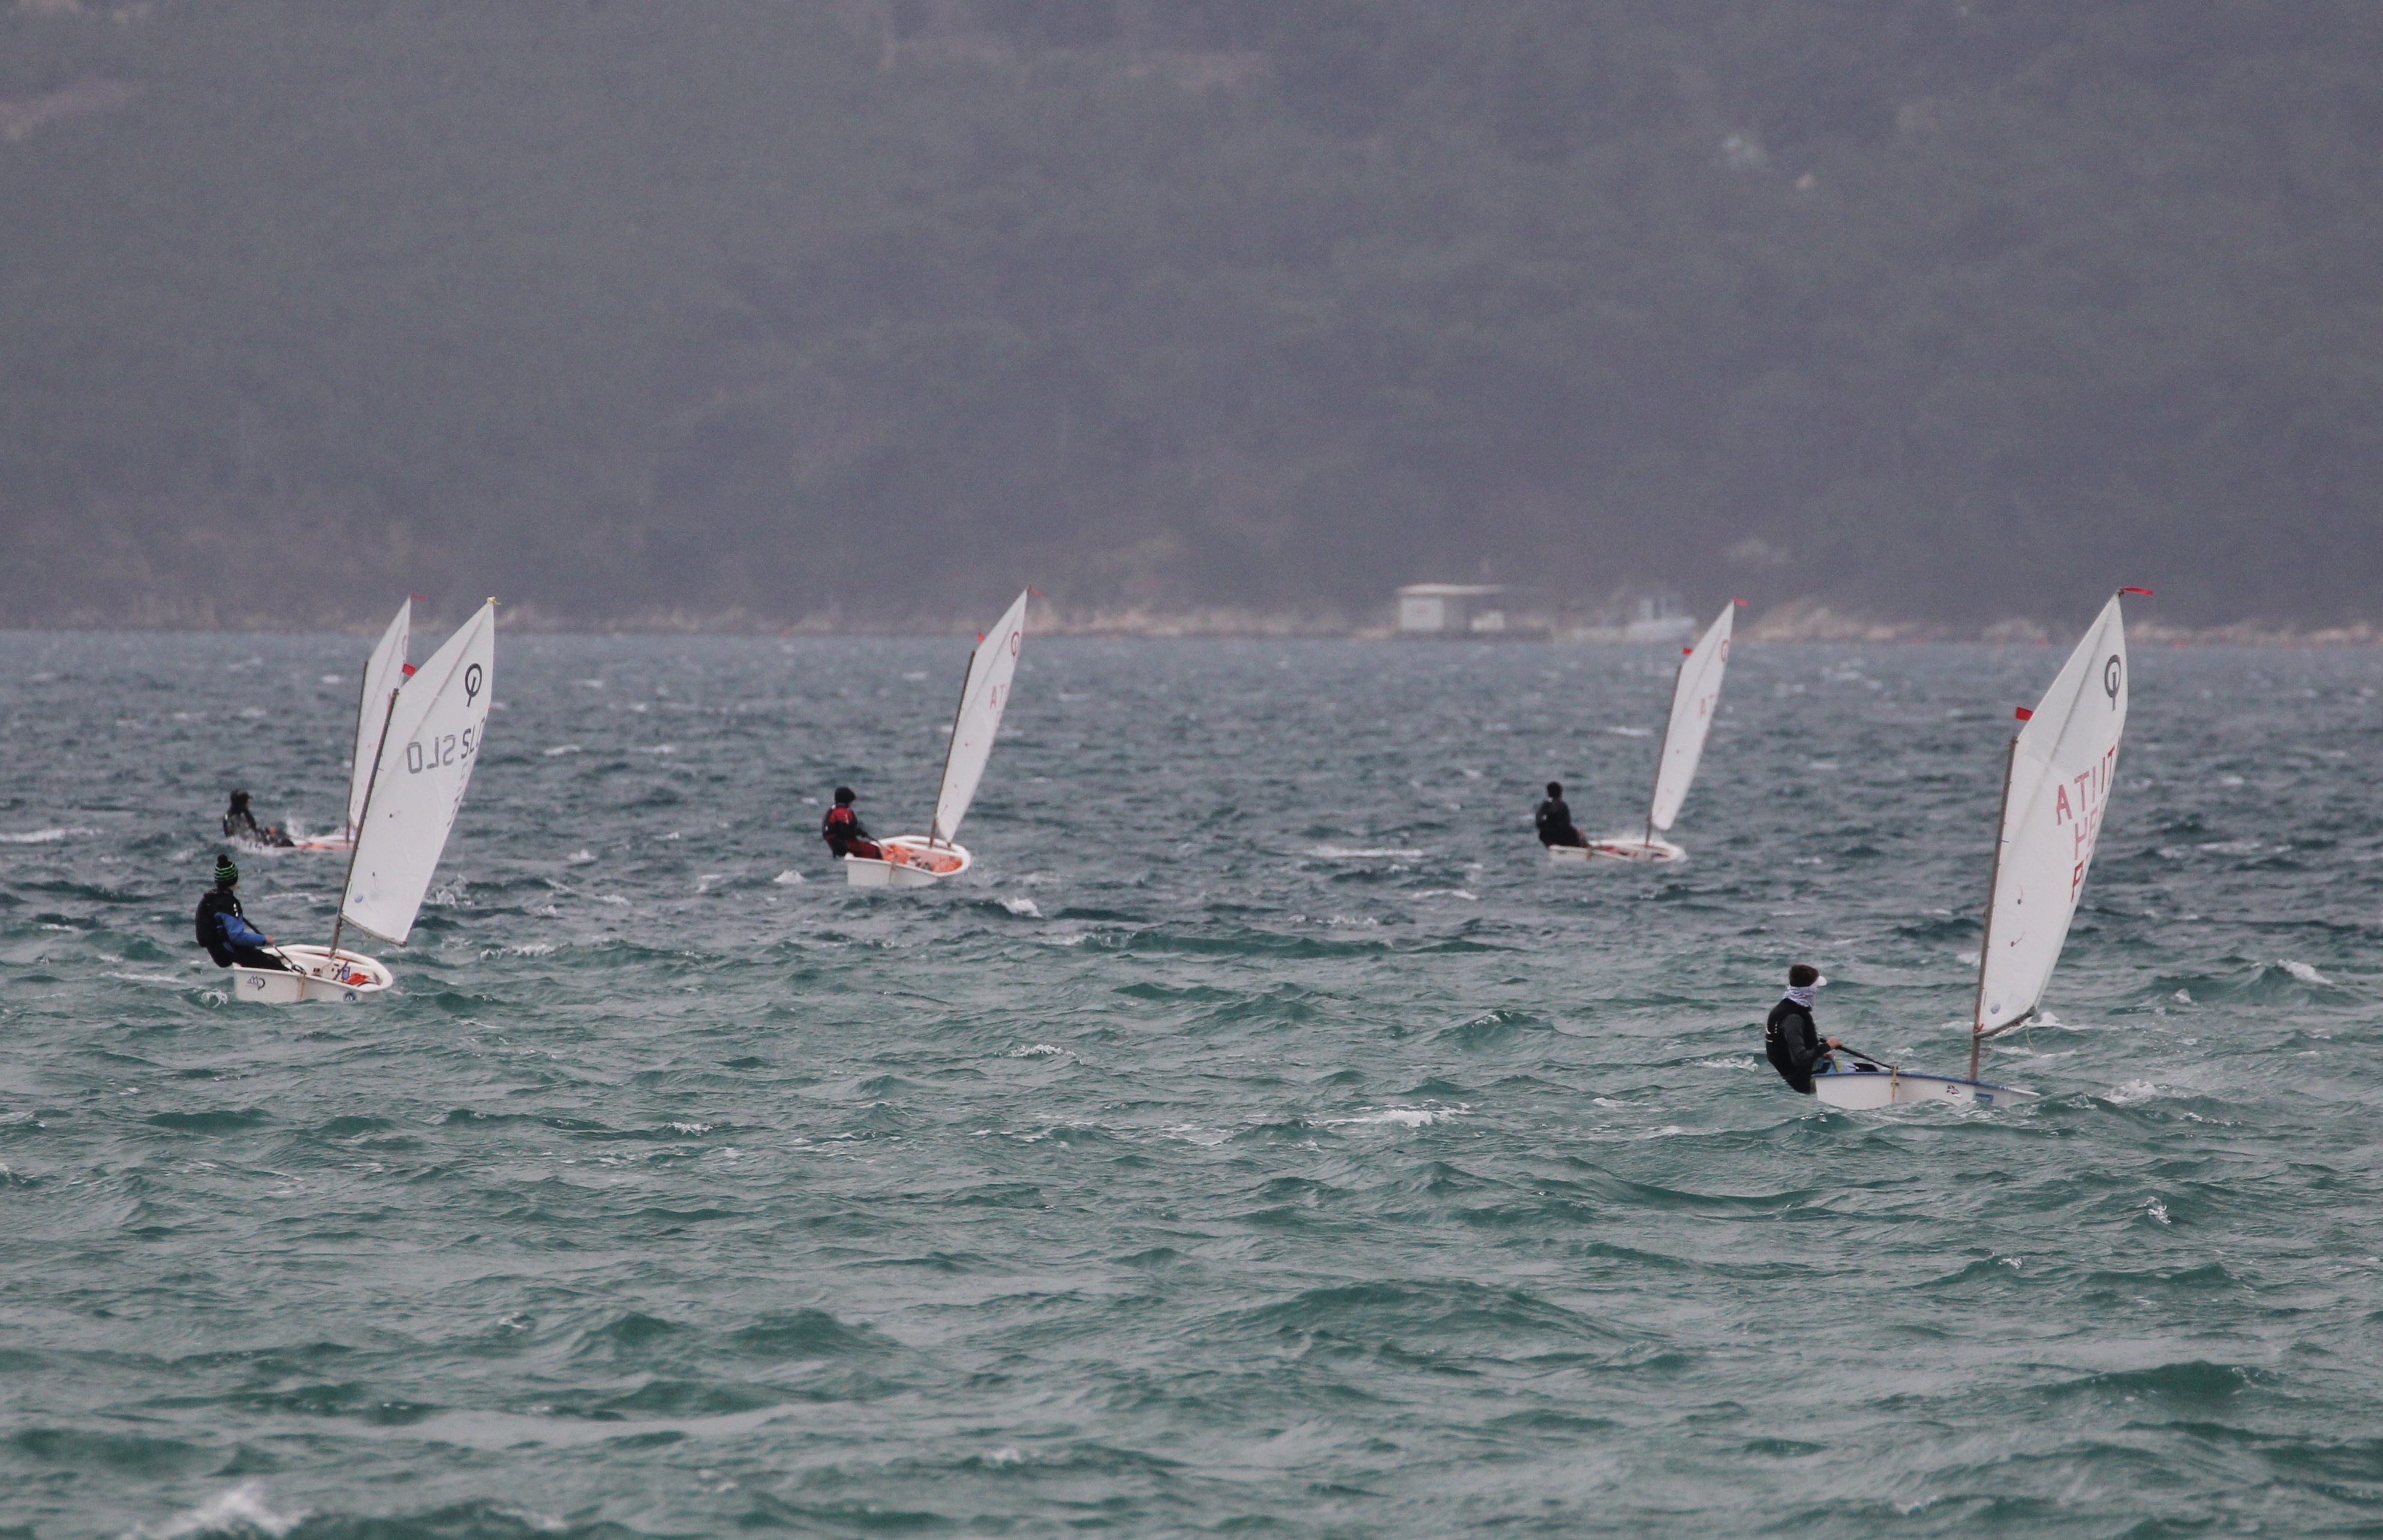
sea, boat, wind, recreation, surfing, vehicle, sailing, sailboat, sports, boating, windsurfing, sail, optimist, sailing ship, water sport, outdoor recreation, yacht racing, skiff, wind wave, dinghy sailing, keelboat, sailboat racing